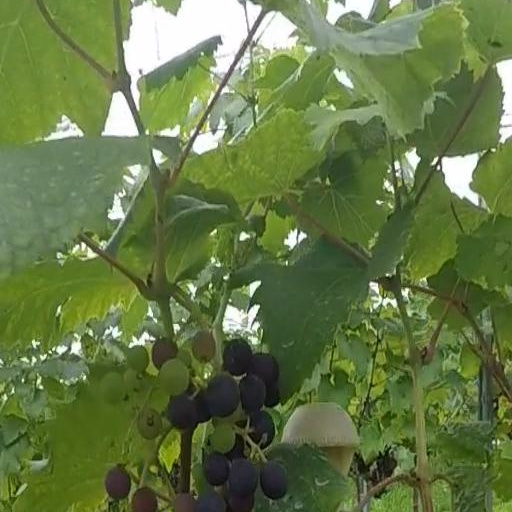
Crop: grape